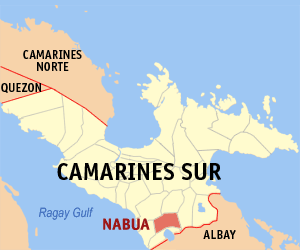
Nabua est une municipalité de la province de Camarines Sur, aux Philippines.